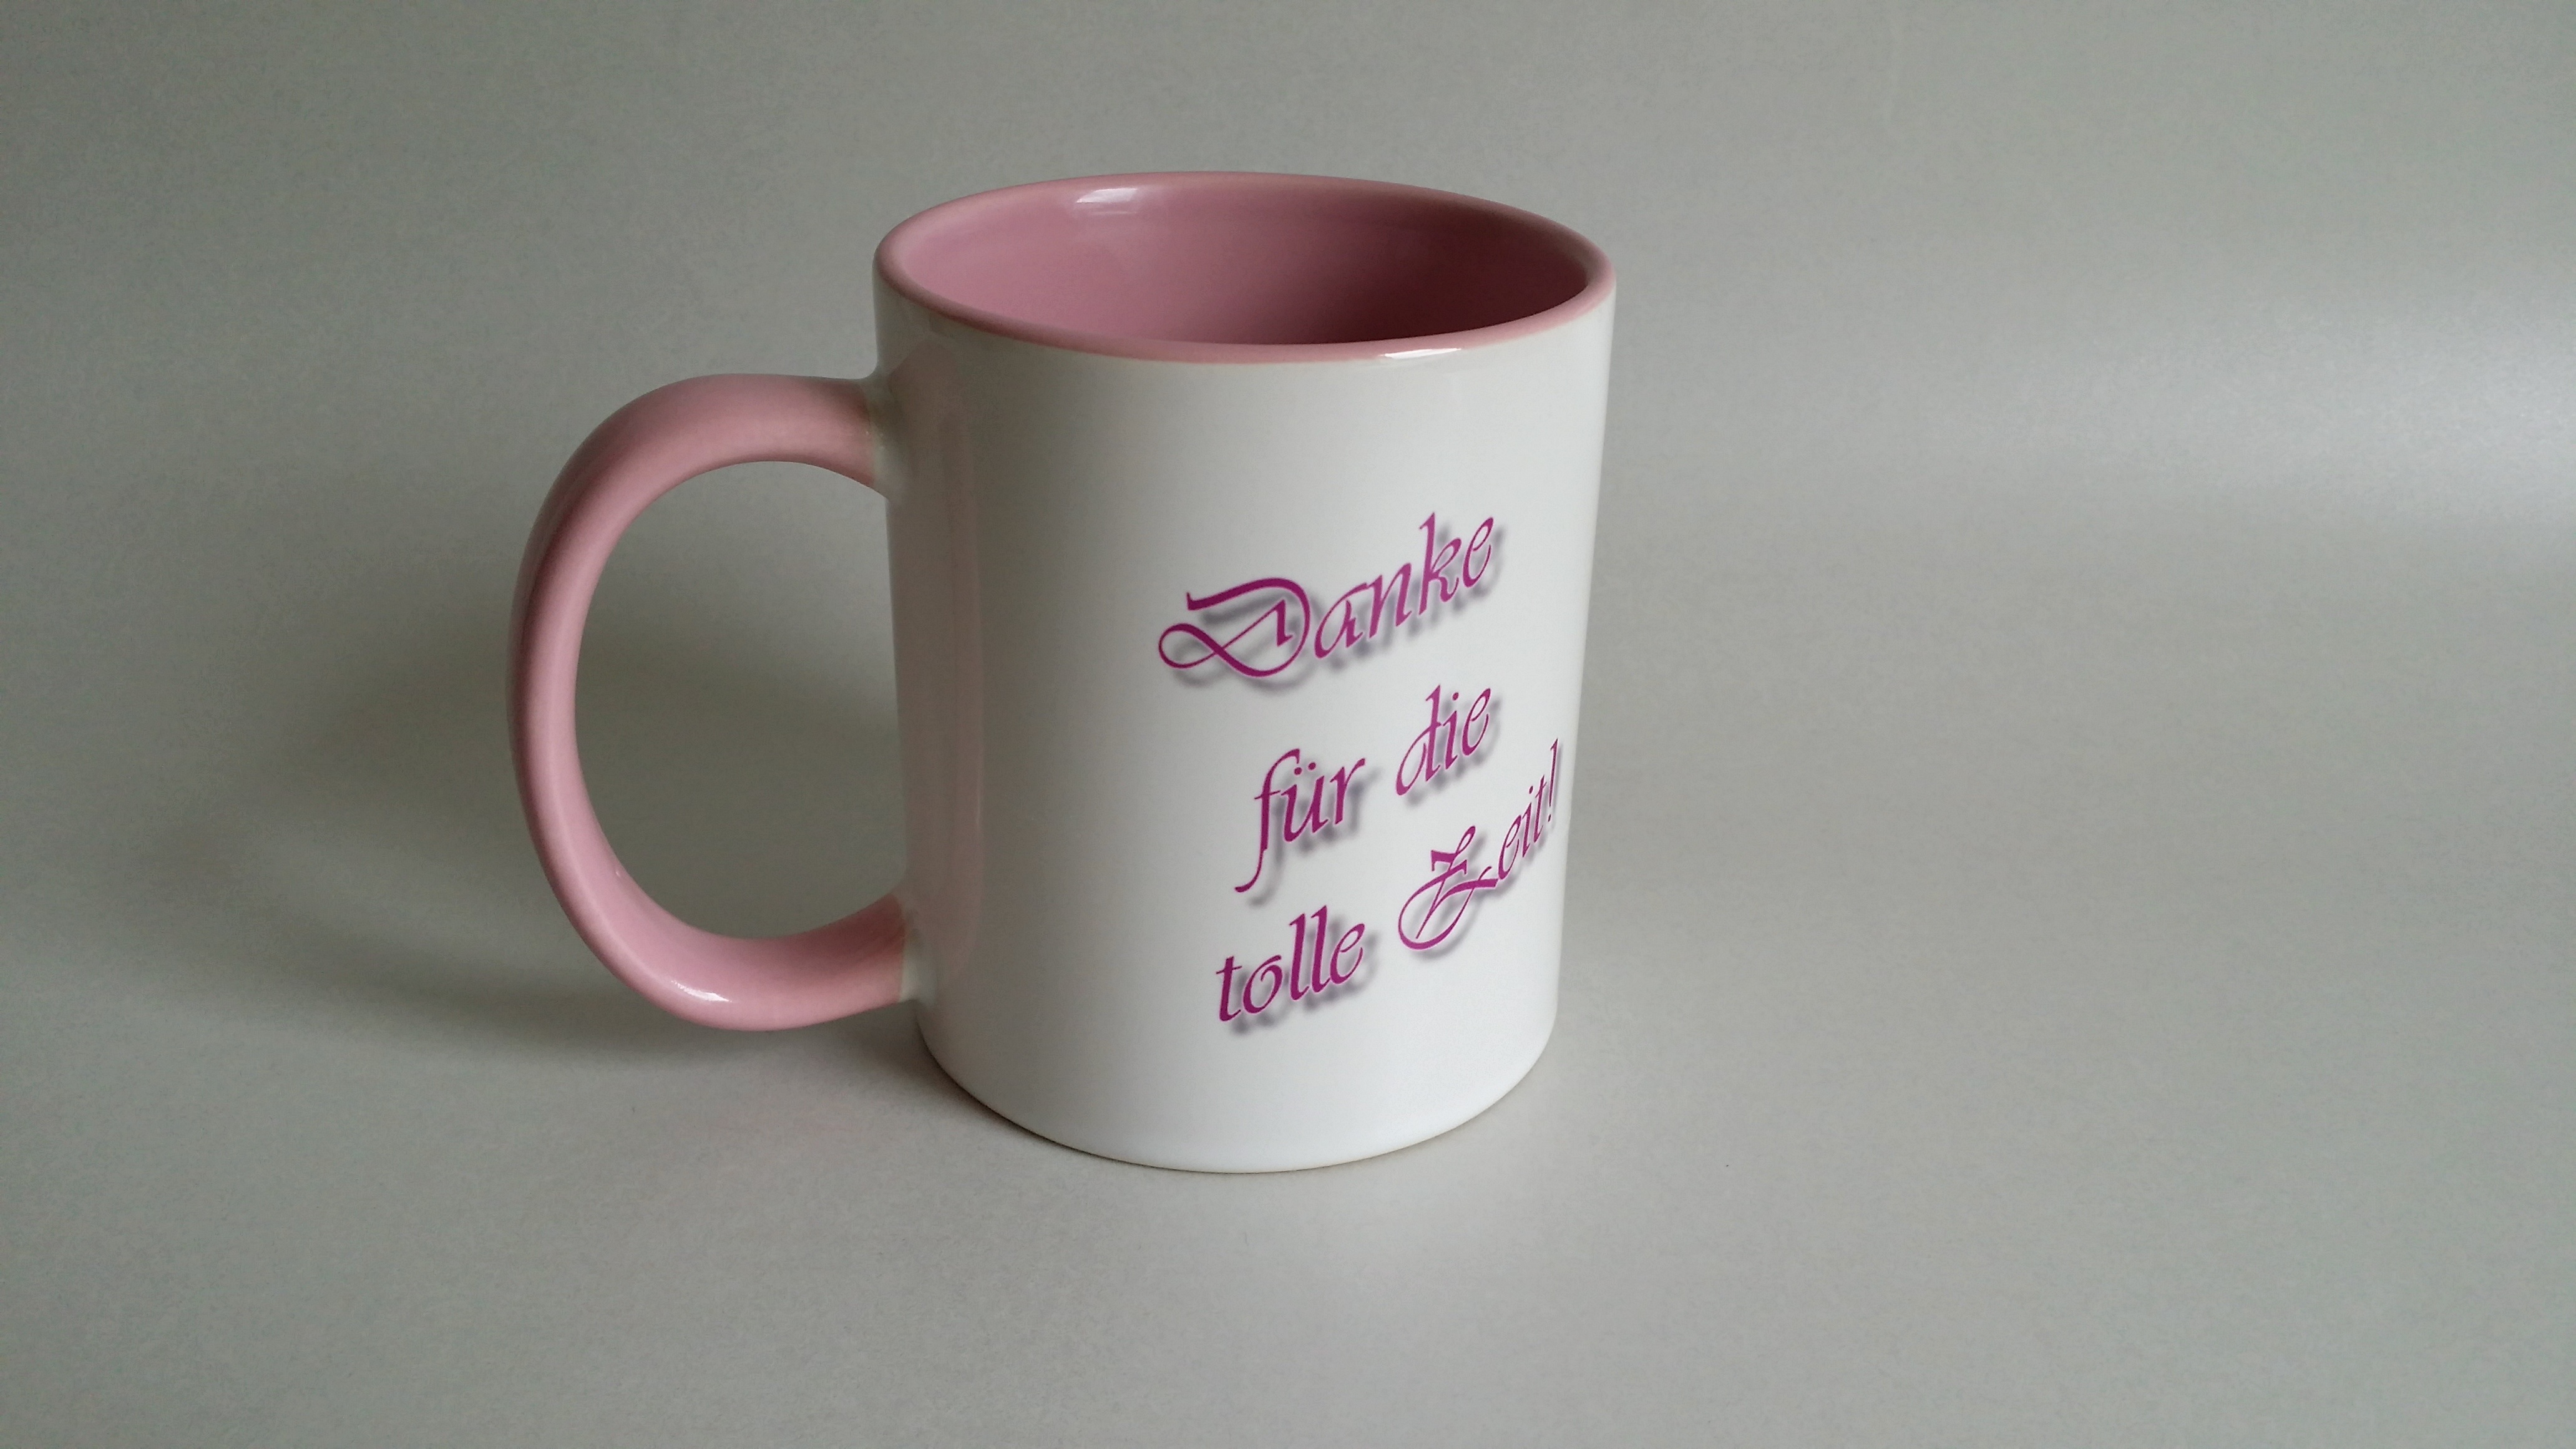
coffee, cup, ceramic, drink, empty, pink, mug, coffee cup, tableware, material, porcelain, shape, beverages, coffee mugs, drinkware